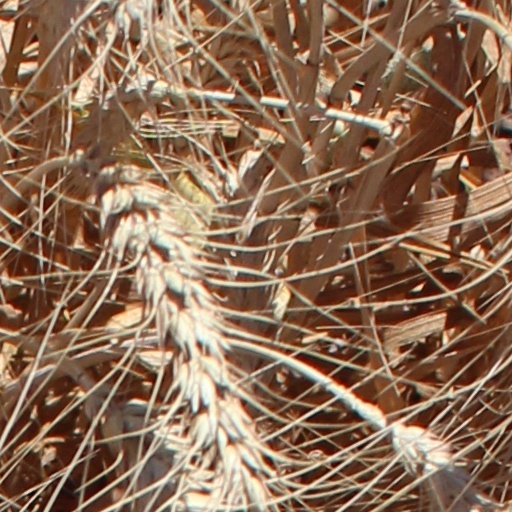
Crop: wheat